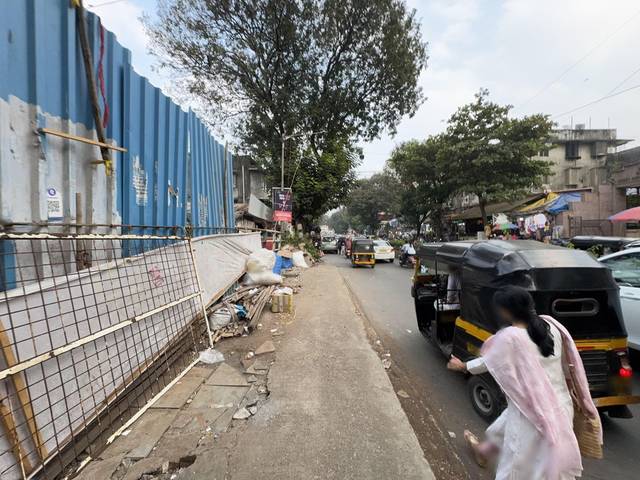
Region: India
Coordinates: 19.108, 72.838